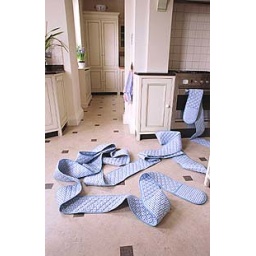
Infinity oven glove in sky blue gingham